Round-robin scheduling

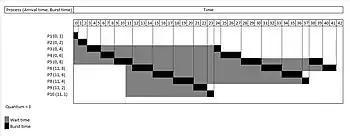
A Round Robin preemptive scheduling example with quantum=3

Round-robin (RR) is one of the algorithms employed by process and network schedulers in computing.